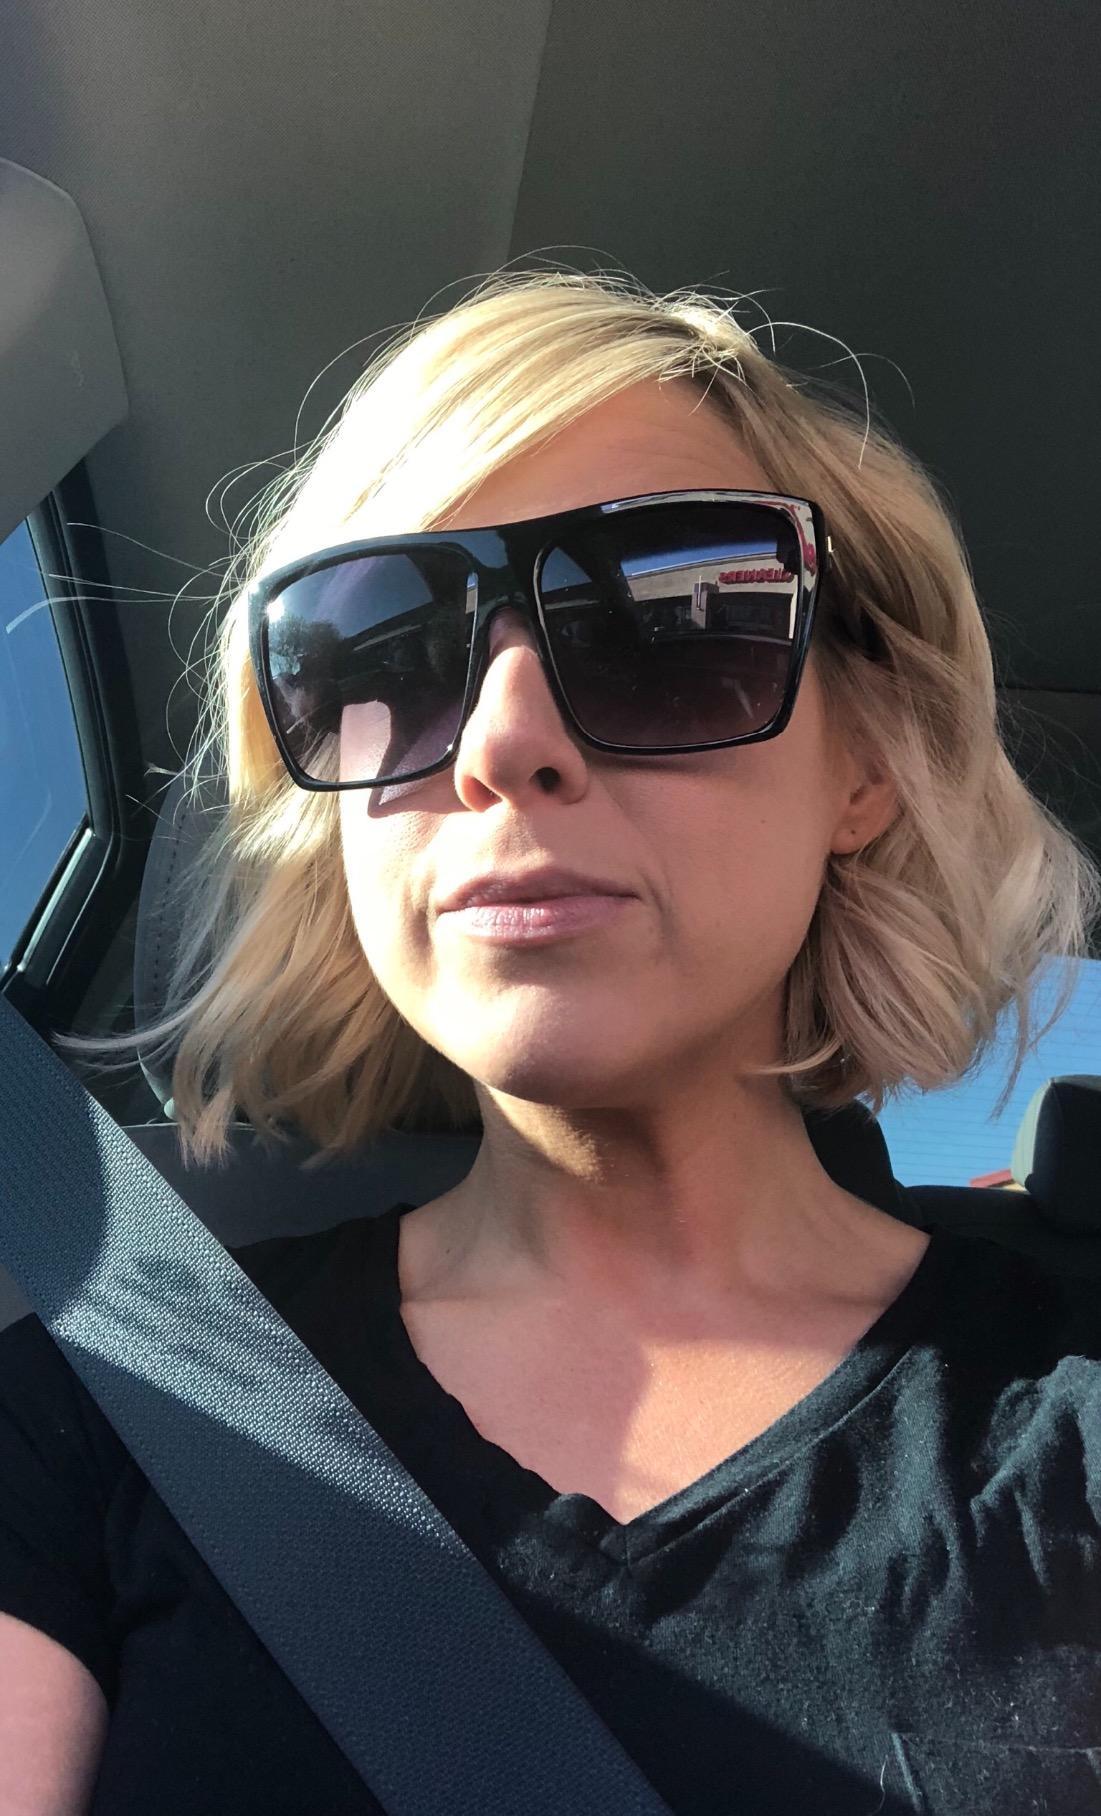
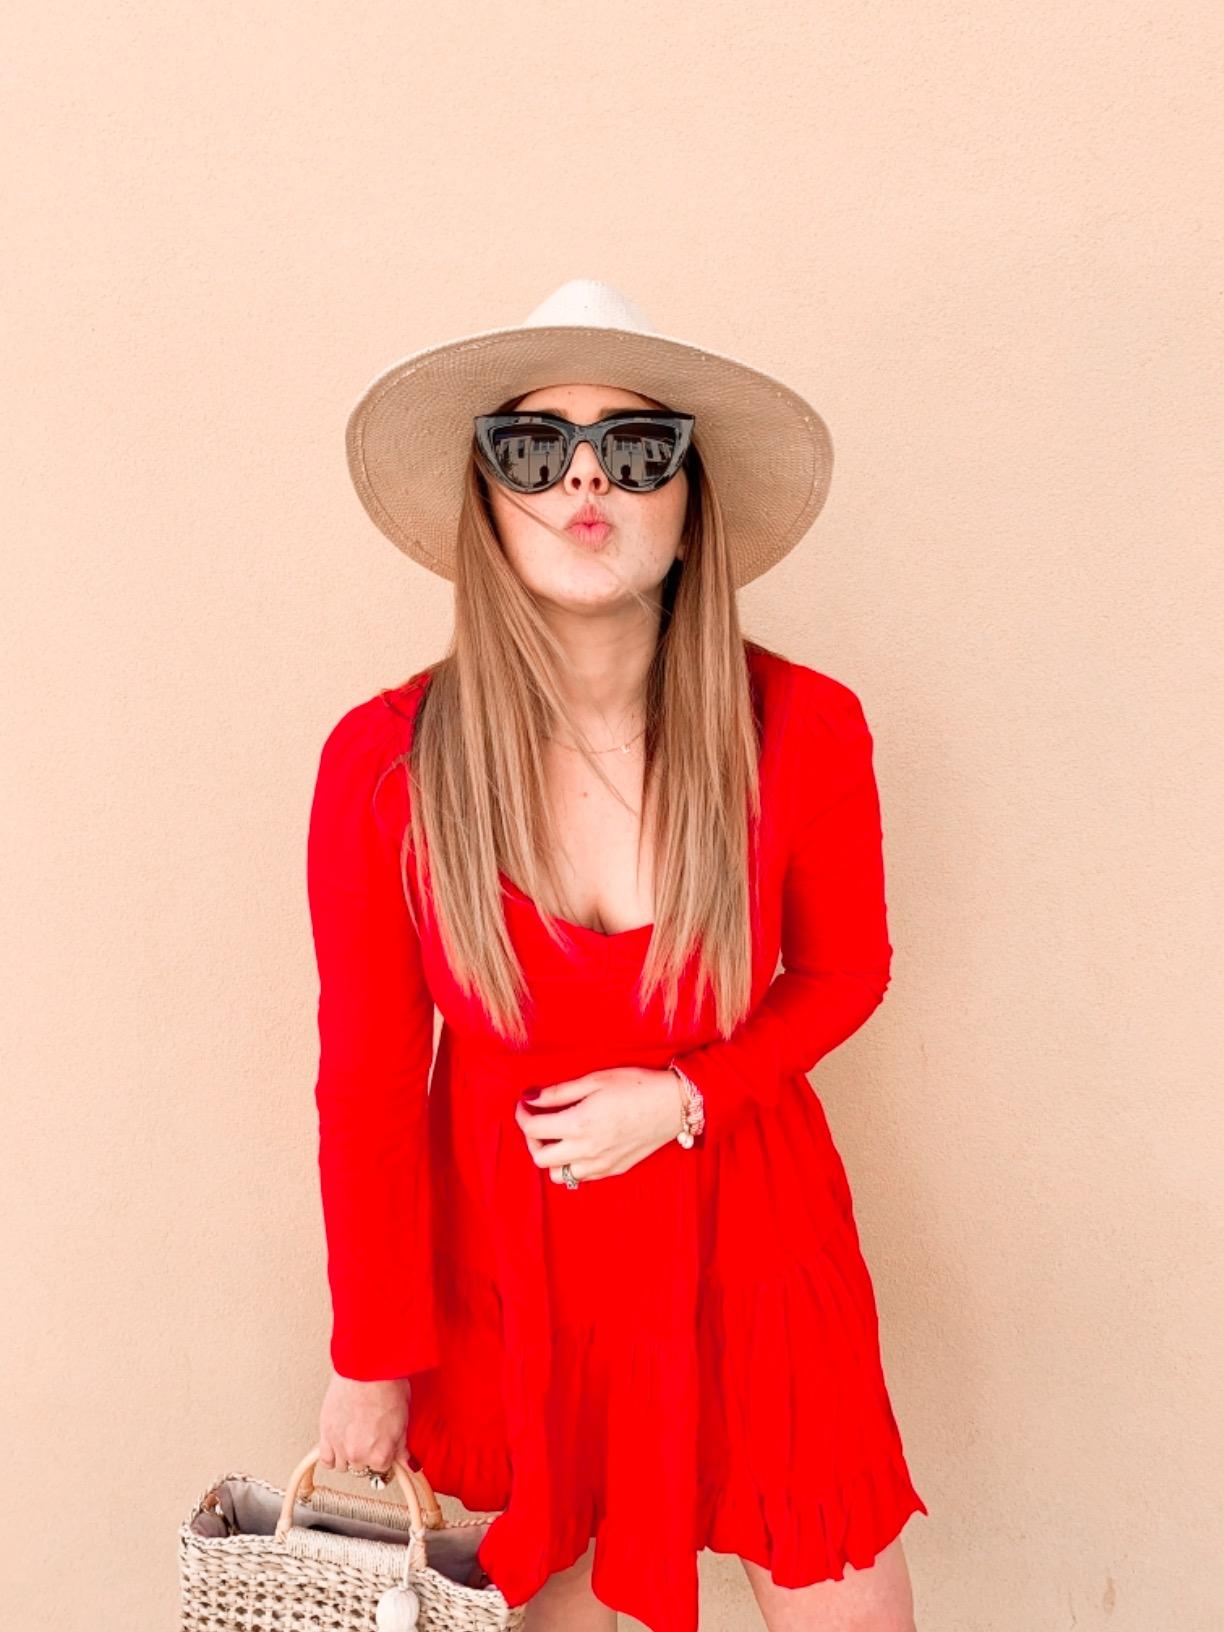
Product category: accessories_sunglasses
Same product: no